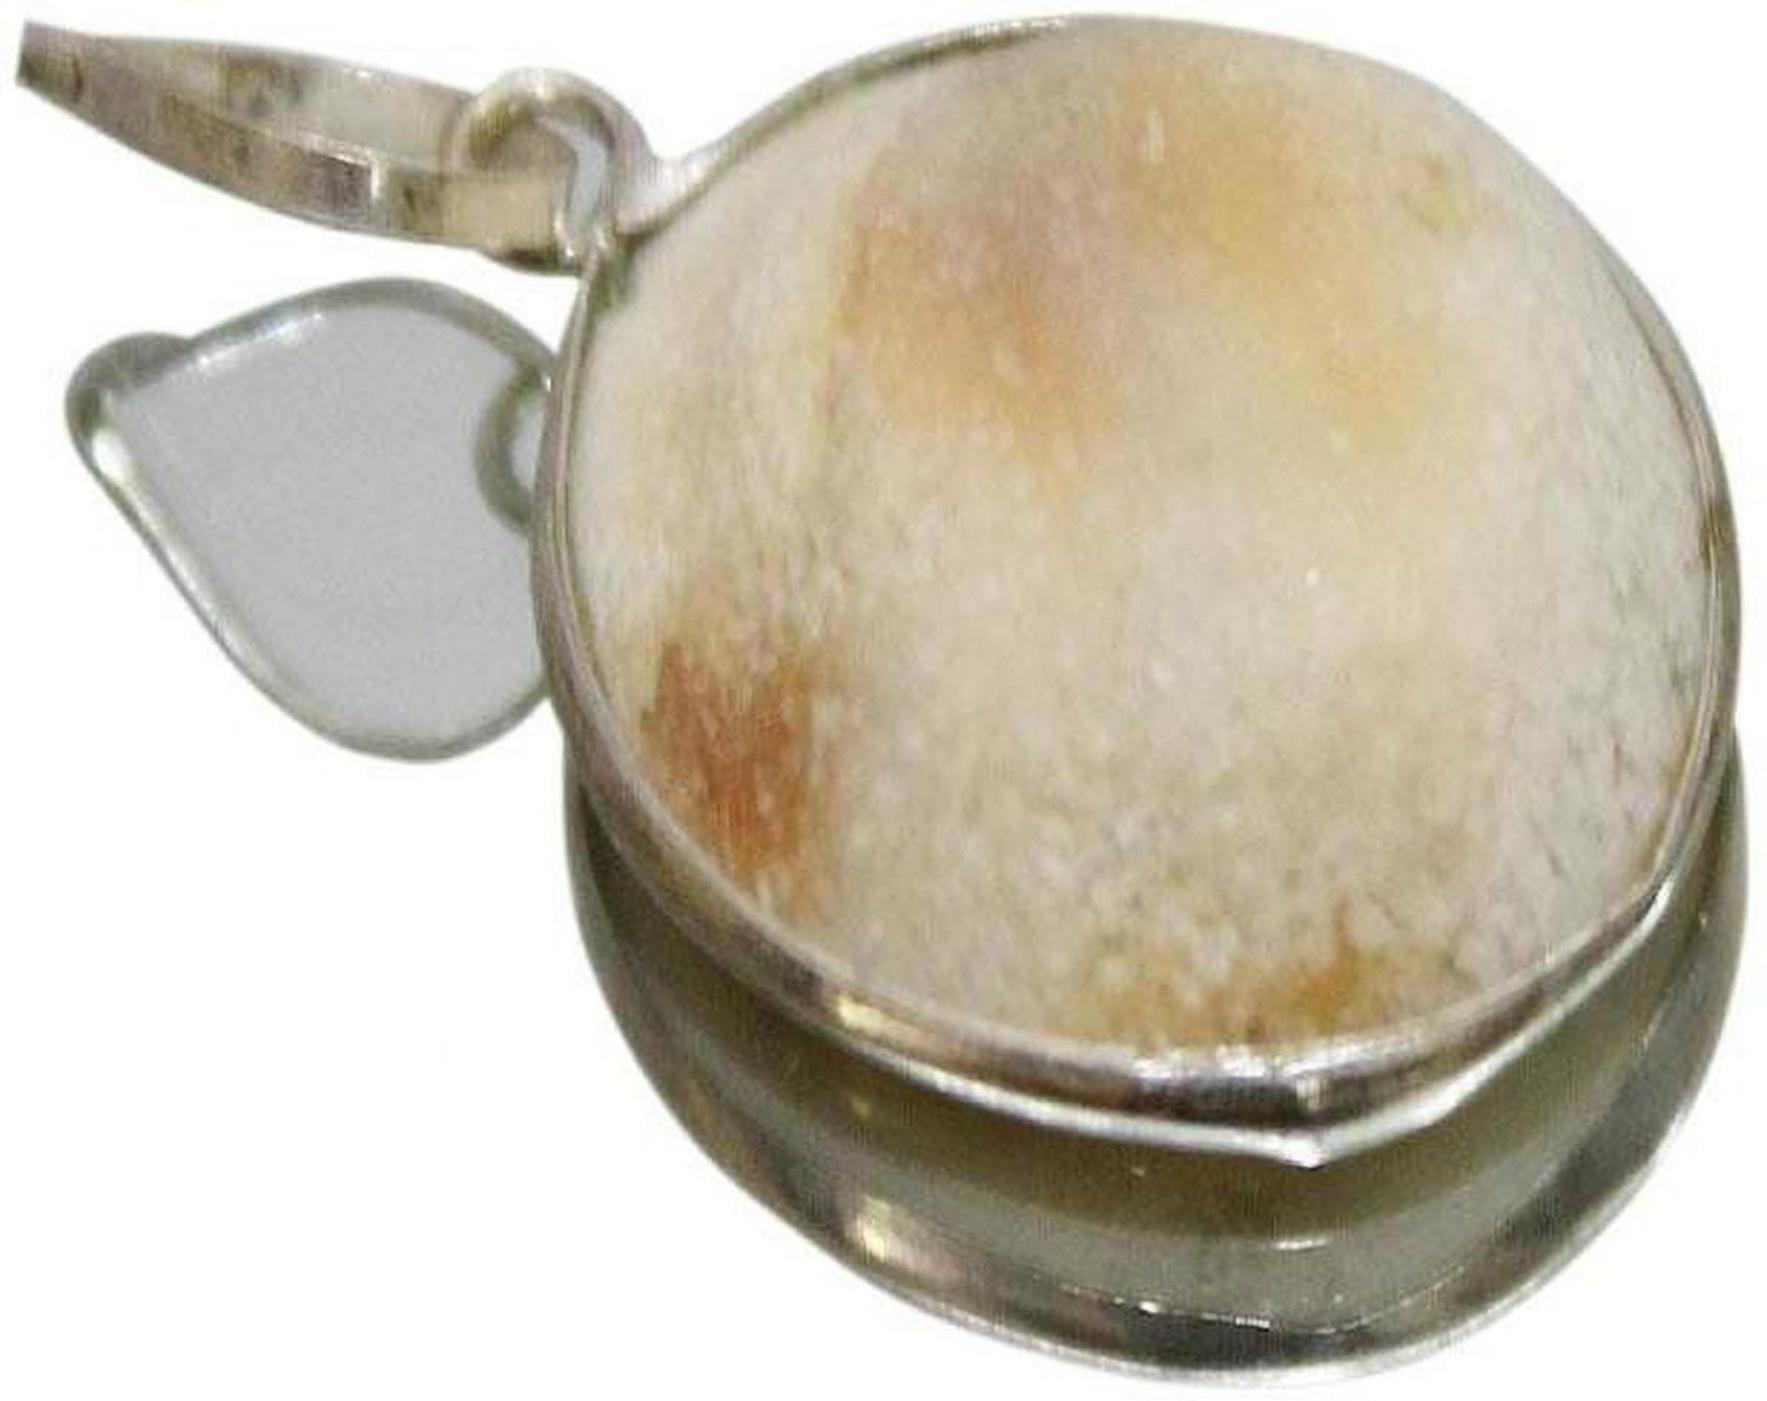
Chopra Gems Alloy Pendant Locket Multicolor
Type: Necklaces & Pendants
Brand: Chopra Gems & Jewellery
Price: Rs. 235
Chopra Gems
Features: Color - multicolor,Collection - ethnic,Base material - alloy
Included: 1 Pendant